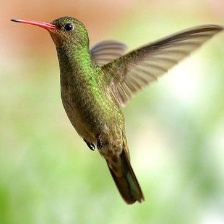
Species: WHITE EARED HUMMINGBIRD
Scientific name: BASILINNA LEUCOTIS
ImageNet parent category: hummingbird